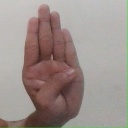
अक्षर: ब